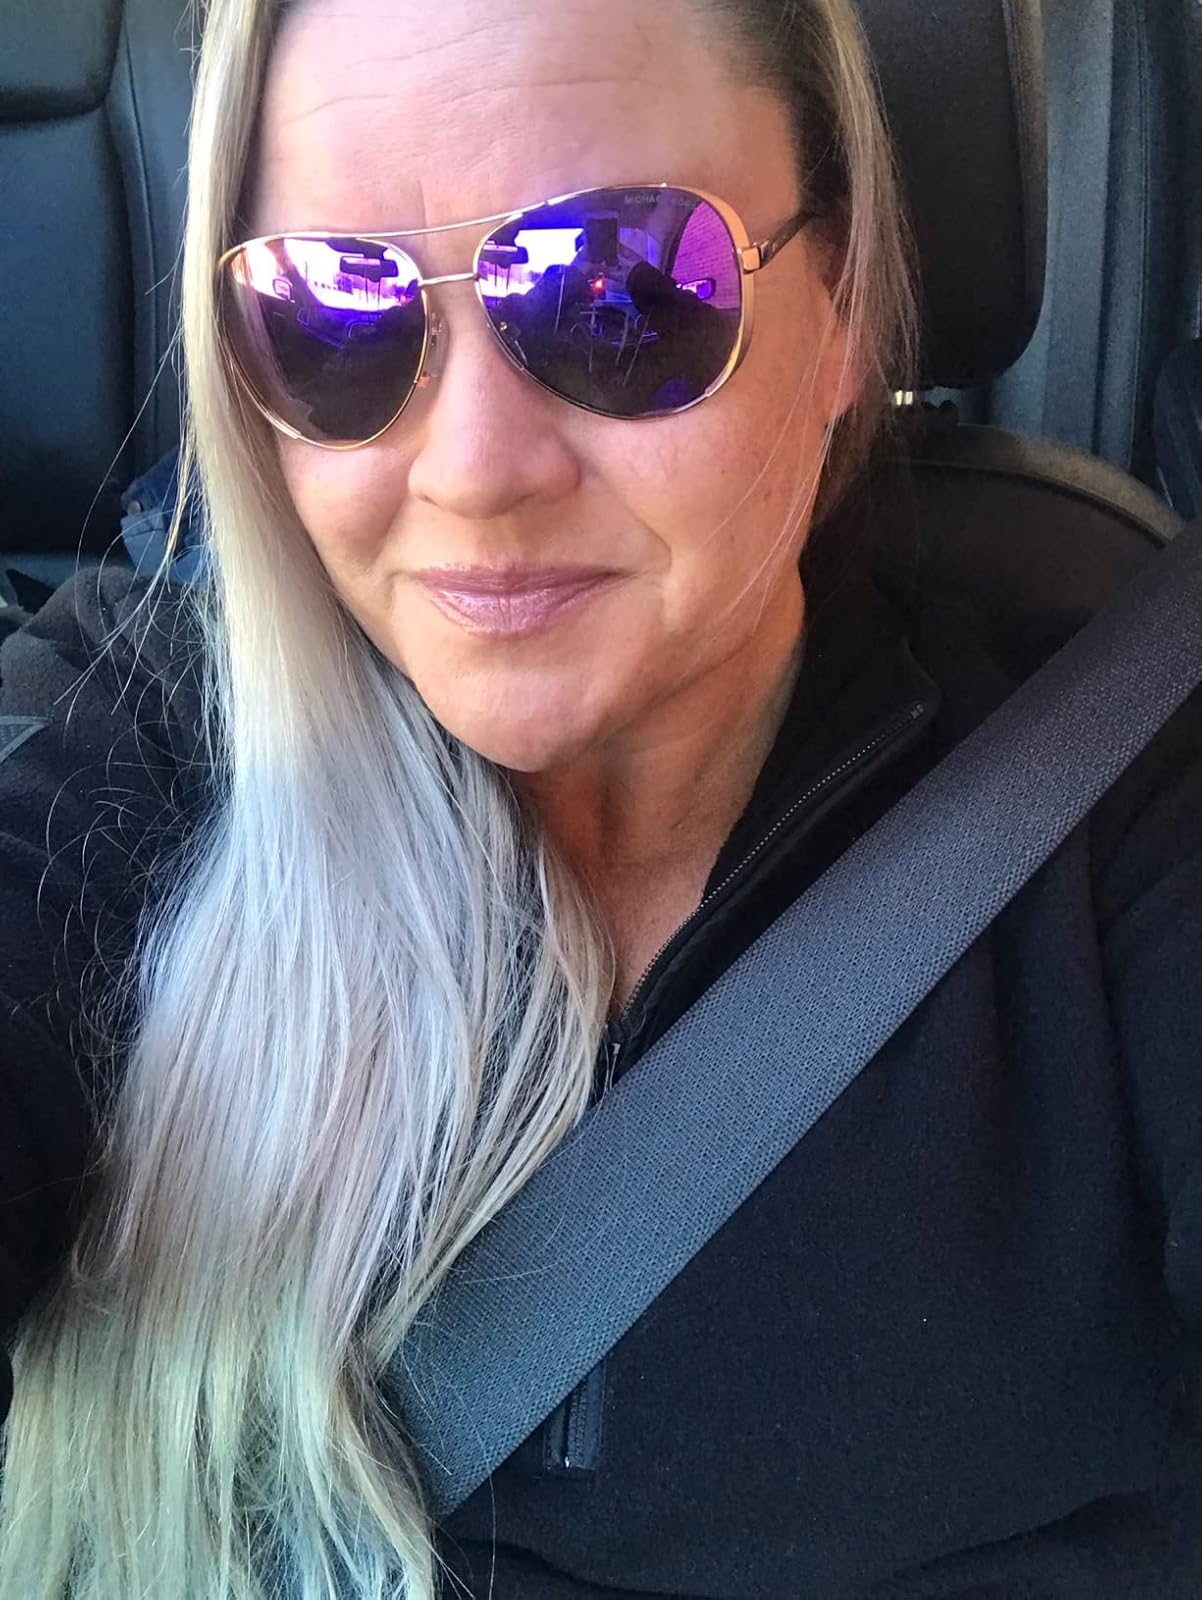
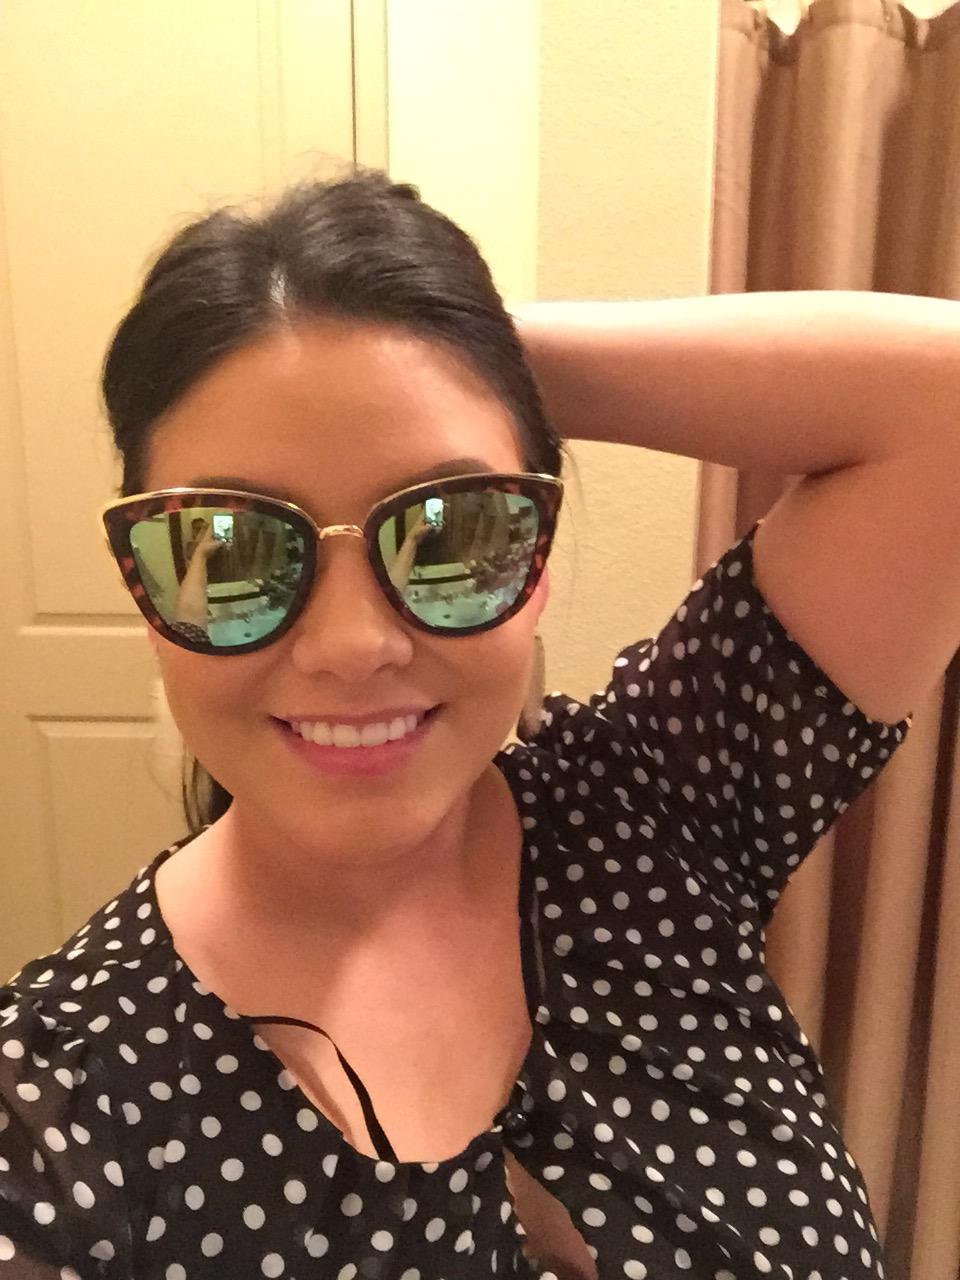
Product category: accessories_sunglasses
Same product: no